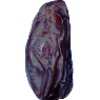
Label: Dates 1